Puya chilensis

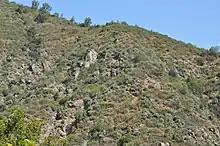
"Puya chilensis" growing in habitat at La Campana National Park

It is commonly found on arid hillsides of the Andes, on north-facing slopes of matorral areas at above sea level.